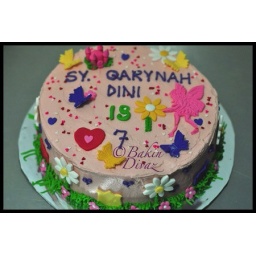
Pink vanilla sponge cake with pink buttercream with fondant garden around it.